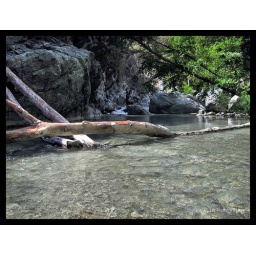
river near bridge